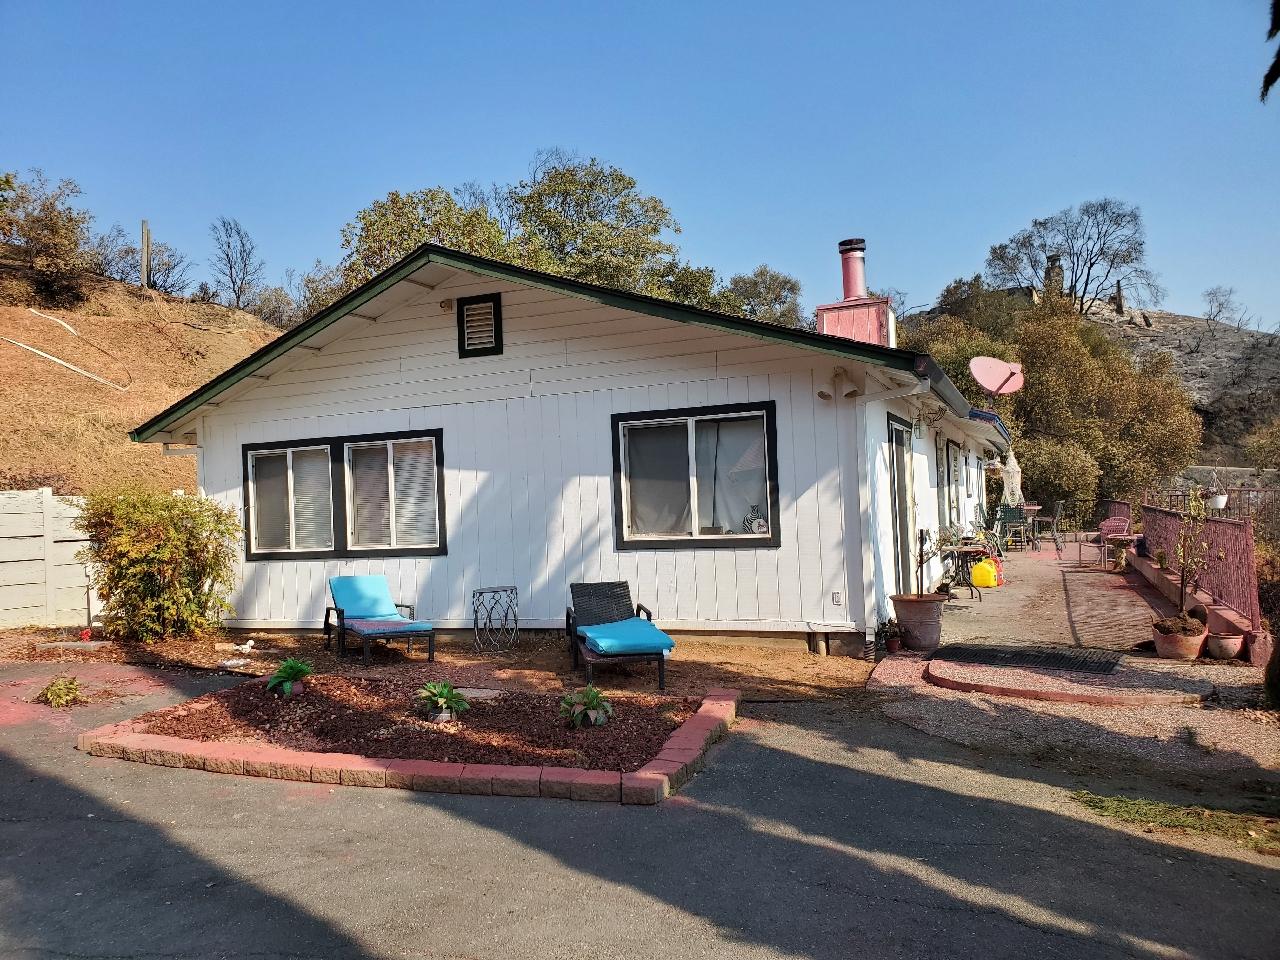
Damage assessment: no_damage